Beneteau 361

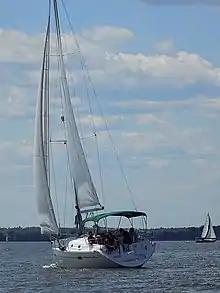
Beneteau 361 showing its walk-through reverse transom.

The Beneteau 361 is a recreational keelboat, built predominantly of fiberglass. It has a masthead sloop rig, a raked stem, a walk-through reverse transom an internally-mounted spade-type rudder controlled by a wheel and a fixed fin bulb keel. It displaces and carries of ballast.